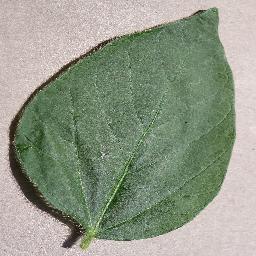
Label: Soybean___healthy